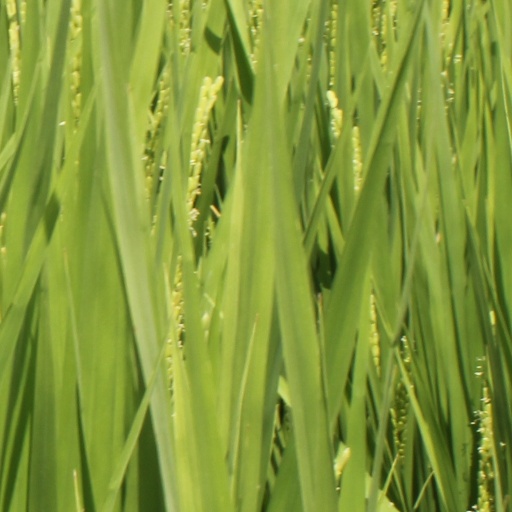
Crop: rice